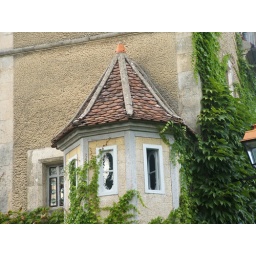
Turret on house by river Serein at Noyers l'Yonne